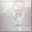
Label: cup